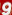
Number: 9